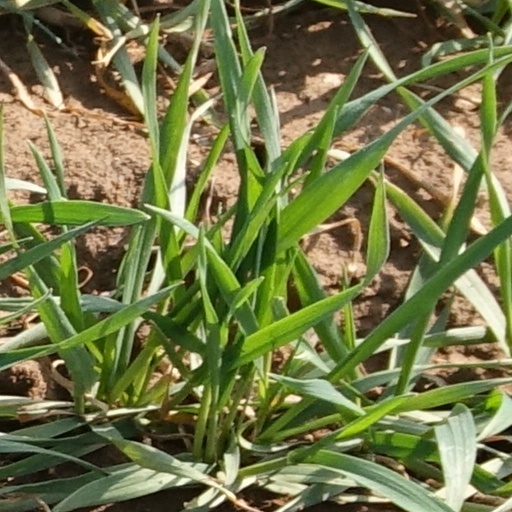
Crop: wheat